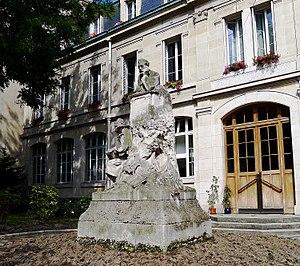
Avenue Georges-Mandel (n°46
Eugène Manuel, né le 13 juillet 1823 à Paris où il est mort le 1ᵉʳ juin 1901 à Paris 16ème, est un poète, professeur et homme politique français.
Le lycée Janson-de-Sailly figure parmi les plus grandes cités scolaires de France avec 3 850 élèves et 635 membres du personnel dont près de 300 enseignants permanents en 2015-2016. C'est aussi l'un des lycées qui accueille le plus grand nombre d'élèves de classes préparatoires aux grandes écoles en France : 1 270 élèves répartis en trente classes.